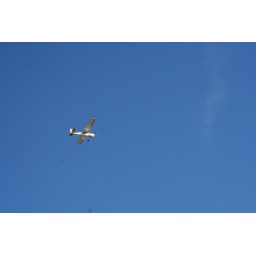
Aeroplane in a clear blue sky.